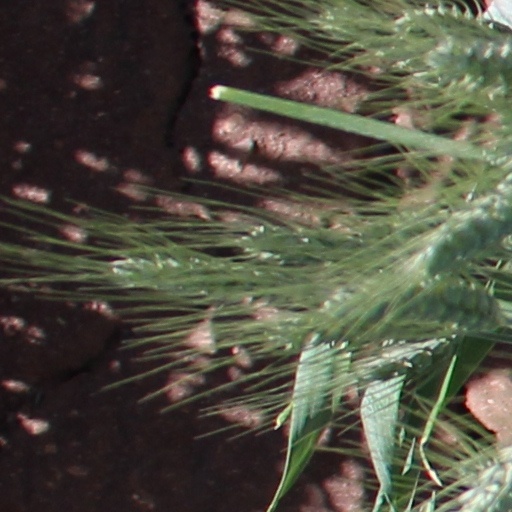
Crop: wheat